Conegliano

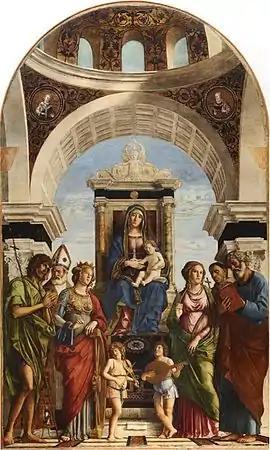
Cima da Conegliano - Conegliano Altarpiece in cathedral of Conegliano

Every June, a special chess or 'dama' game where the pieces are represented by actual real people—known as the "Dama Castellana"—is performed in the historical center. This event is not the continuation of a secular tradition, but was introduced only a few years ago, yet still managed to become a traditional event in the Coneglianese calendar.